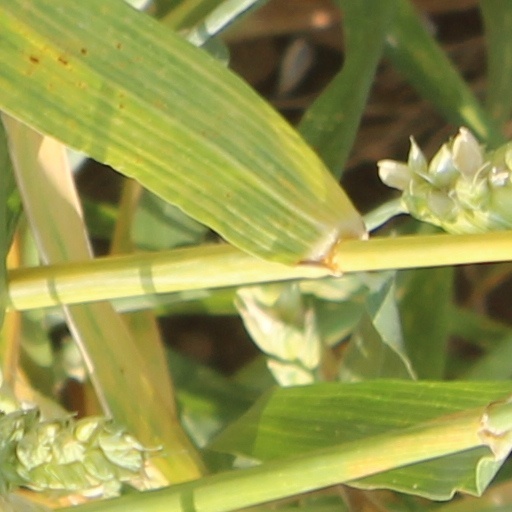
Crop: wheat